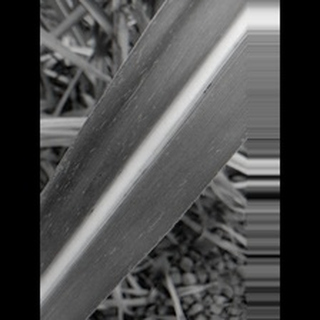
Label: sugarcane_mosaic